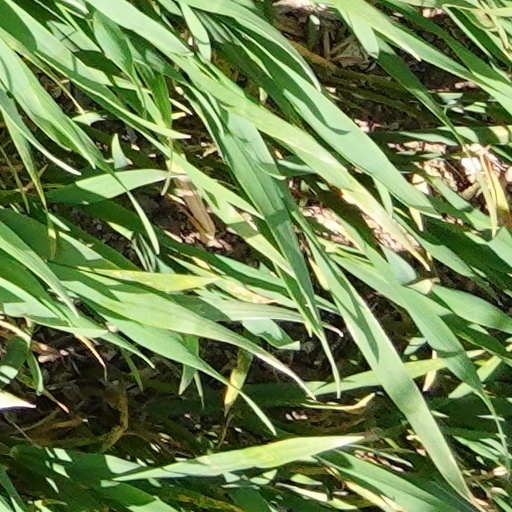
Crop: wheat